Bathurst 1000

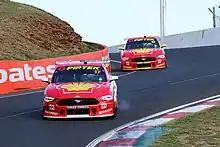
Scott McLaughlin and Alexandre Prémat (foreground) won the 2019 Bathurst 1000 while team-mates Fabian Coulthard and Tony D'Alberto (background) were relegated to last place after a rules breach.

The 2019 race only featured one safety car in the first 101 laps, but the final 60 laps featured seven, eventually resulting in a one-lap sprint to the chequered flag. Scott McLaughlin, driving with Alexandre Prémat, held on to win from the Triple Eight entry of Shane van Gisbergen and Garth Tander; this was the first Bathurst 1000 win for the Ford Mustang nameplate, the first for Dick Johnson Racing since Team Penske took a stake in the team in 2014, and the first for DJR since 1994. However, the race results remained provisional for a week until a hearing was held into DJR Team Penske's instructions to team-mate Fabian Coulthard during an earlier safety car. The instructions over team radio resulted in Coulthard slowing the field after a safety car was called, which allowed McLaughlin and Jamie Whincup to pit without losing any positions. Despite already being given a drive-through penalty during the race, after the hearing Coulthard was further relegated to the last finisher and the team was docked 300 Teams' Championship points and fined AU$250,000 with $100,000 of the fine suspended. As it could not be proven that the instructions were intended to advantage McLaughlin and Prémat, their race win remained. One month after the race, an investigation into McLaughlin's qualifying engine found a breach, resulting in a further fine, loss of his pole position and qualifying lap record and demotion to last place on the grid for the 2019 Sandown 500.